1915 in poetry

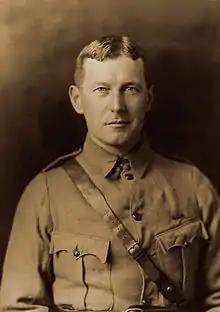
John McCrae, about 1914

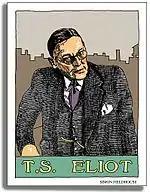
Drawing by Simon Fieldhouse

Nationality words link to articles with information on the nation's poetry or literature (for instance, Irish or France).